Roberta Tamondong

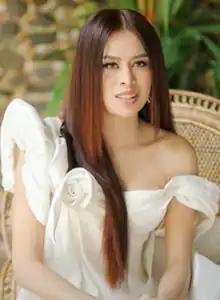
Tamondong in 2022

Roberta Angela Santos Tamondong (born October 19, 2002) is a Filipino actress, model, and a beauty pageant titleholder who was crowned Binibining Pilipinas Grand International 2022.